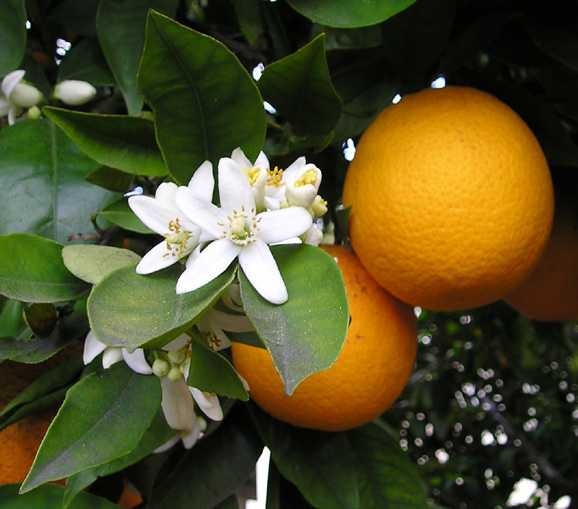
Label: Orange